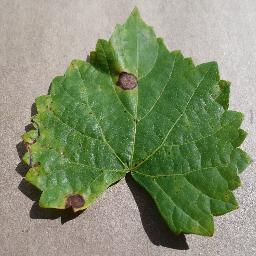
Label: Grape___Black_rot